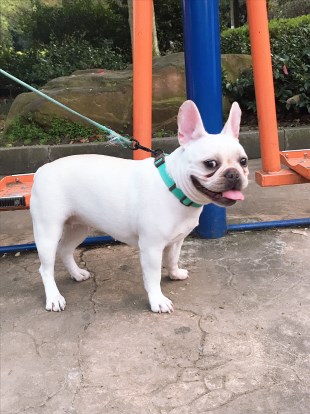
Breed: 1121-n000002-French_bulldog